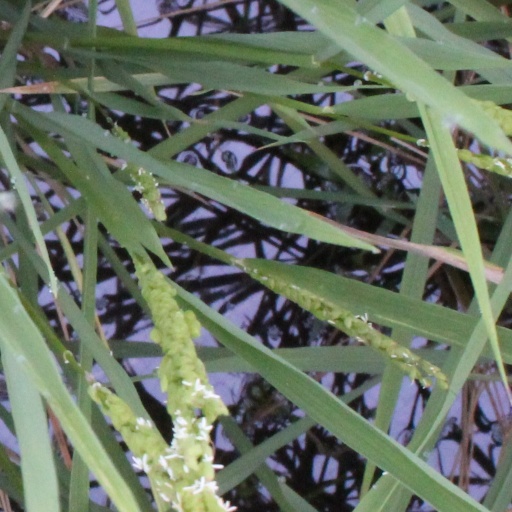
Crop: rice